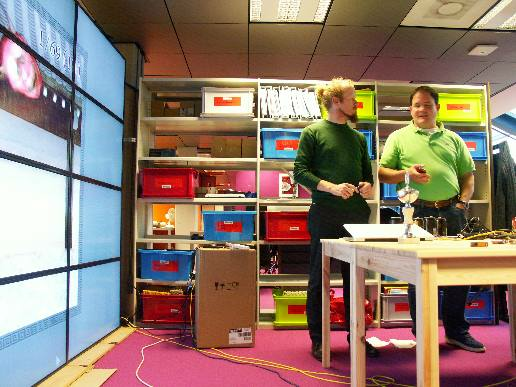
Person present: Yes